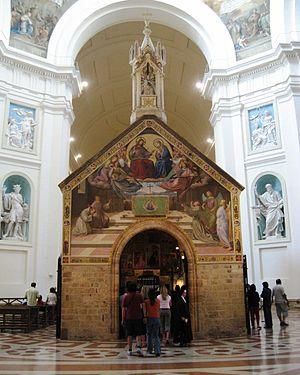
La Portioncule est une petite église d'Assise en Ombrie, datant du VIᵉ siècle. C'est la chapelle, lieu réputé d'apparitions des anges, que saint François remet en état en 1209 ; elle a la particularité d'être aujourd'hui entièrement englobée dans la basilique Sainte-Marie-des-Anges, construite entre 1569 et 1679.